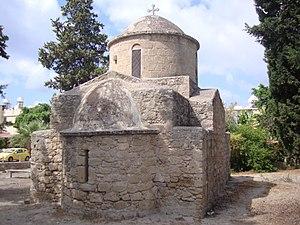
Paphos est une ville située sur la côte occidentale de Chypre. Capitale du district du même nom, elle est au centre d'une agglomération de près de 70 000 habitants, la troisième de la république de Chypre.